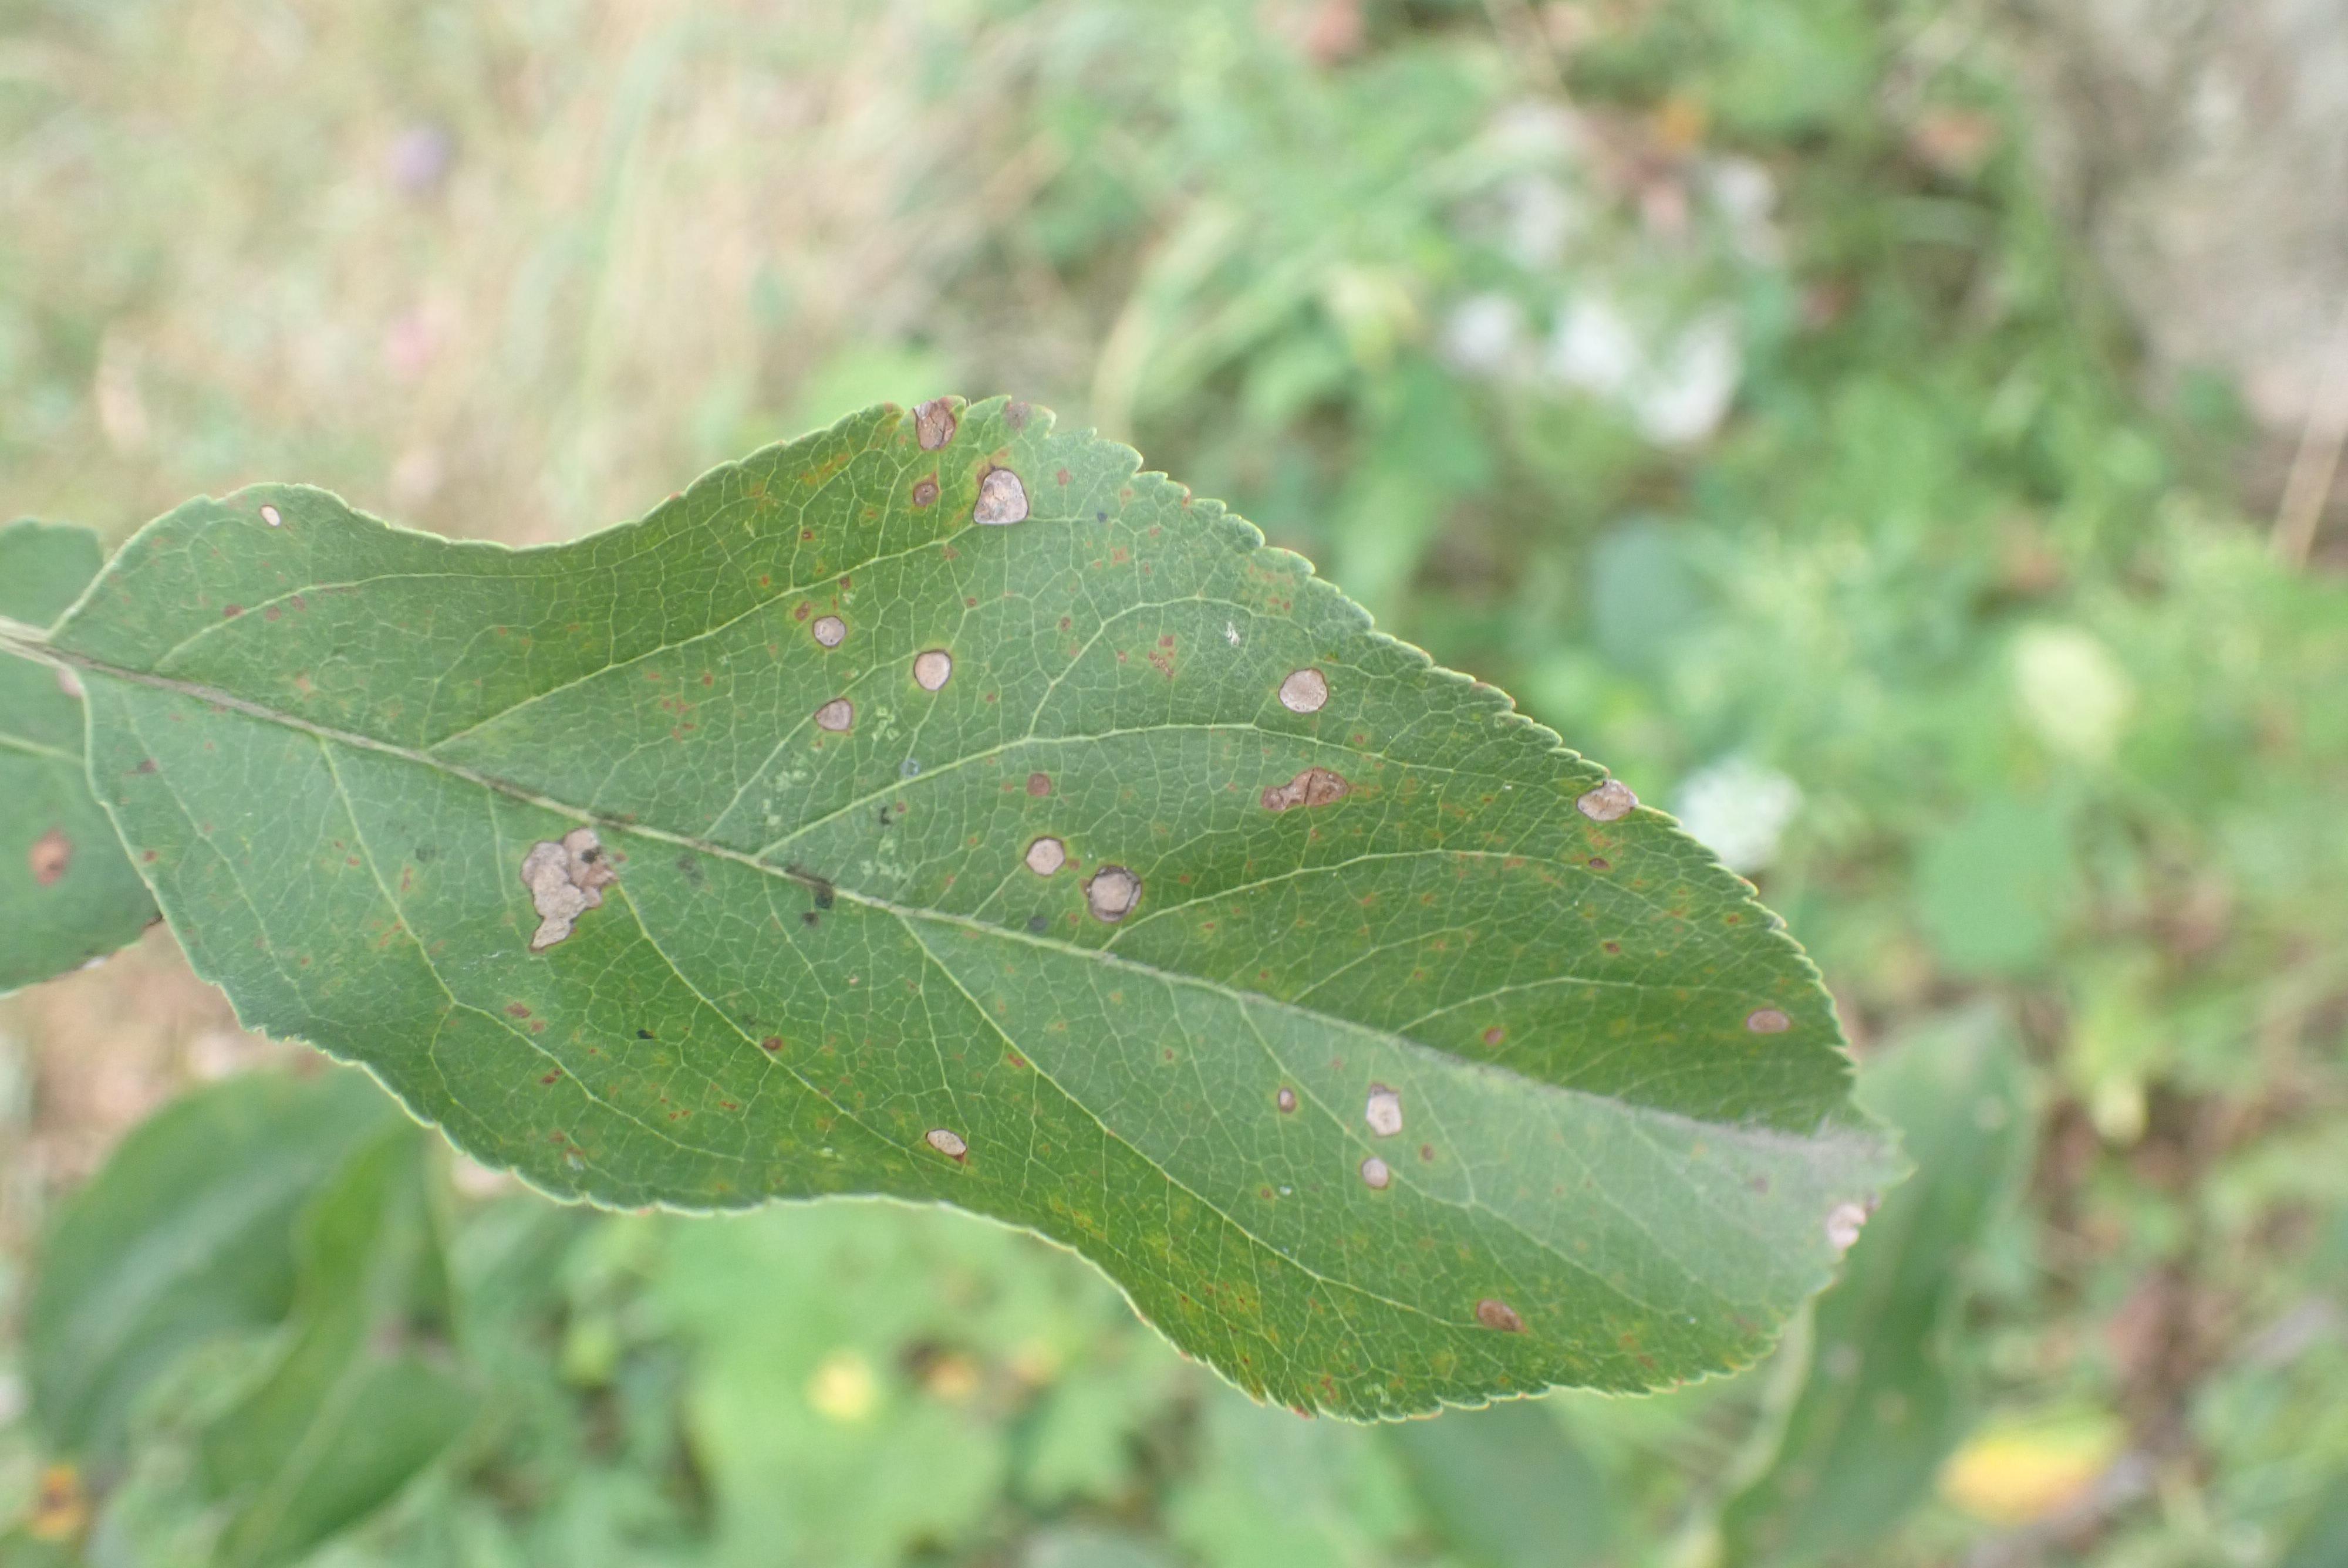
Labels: complex